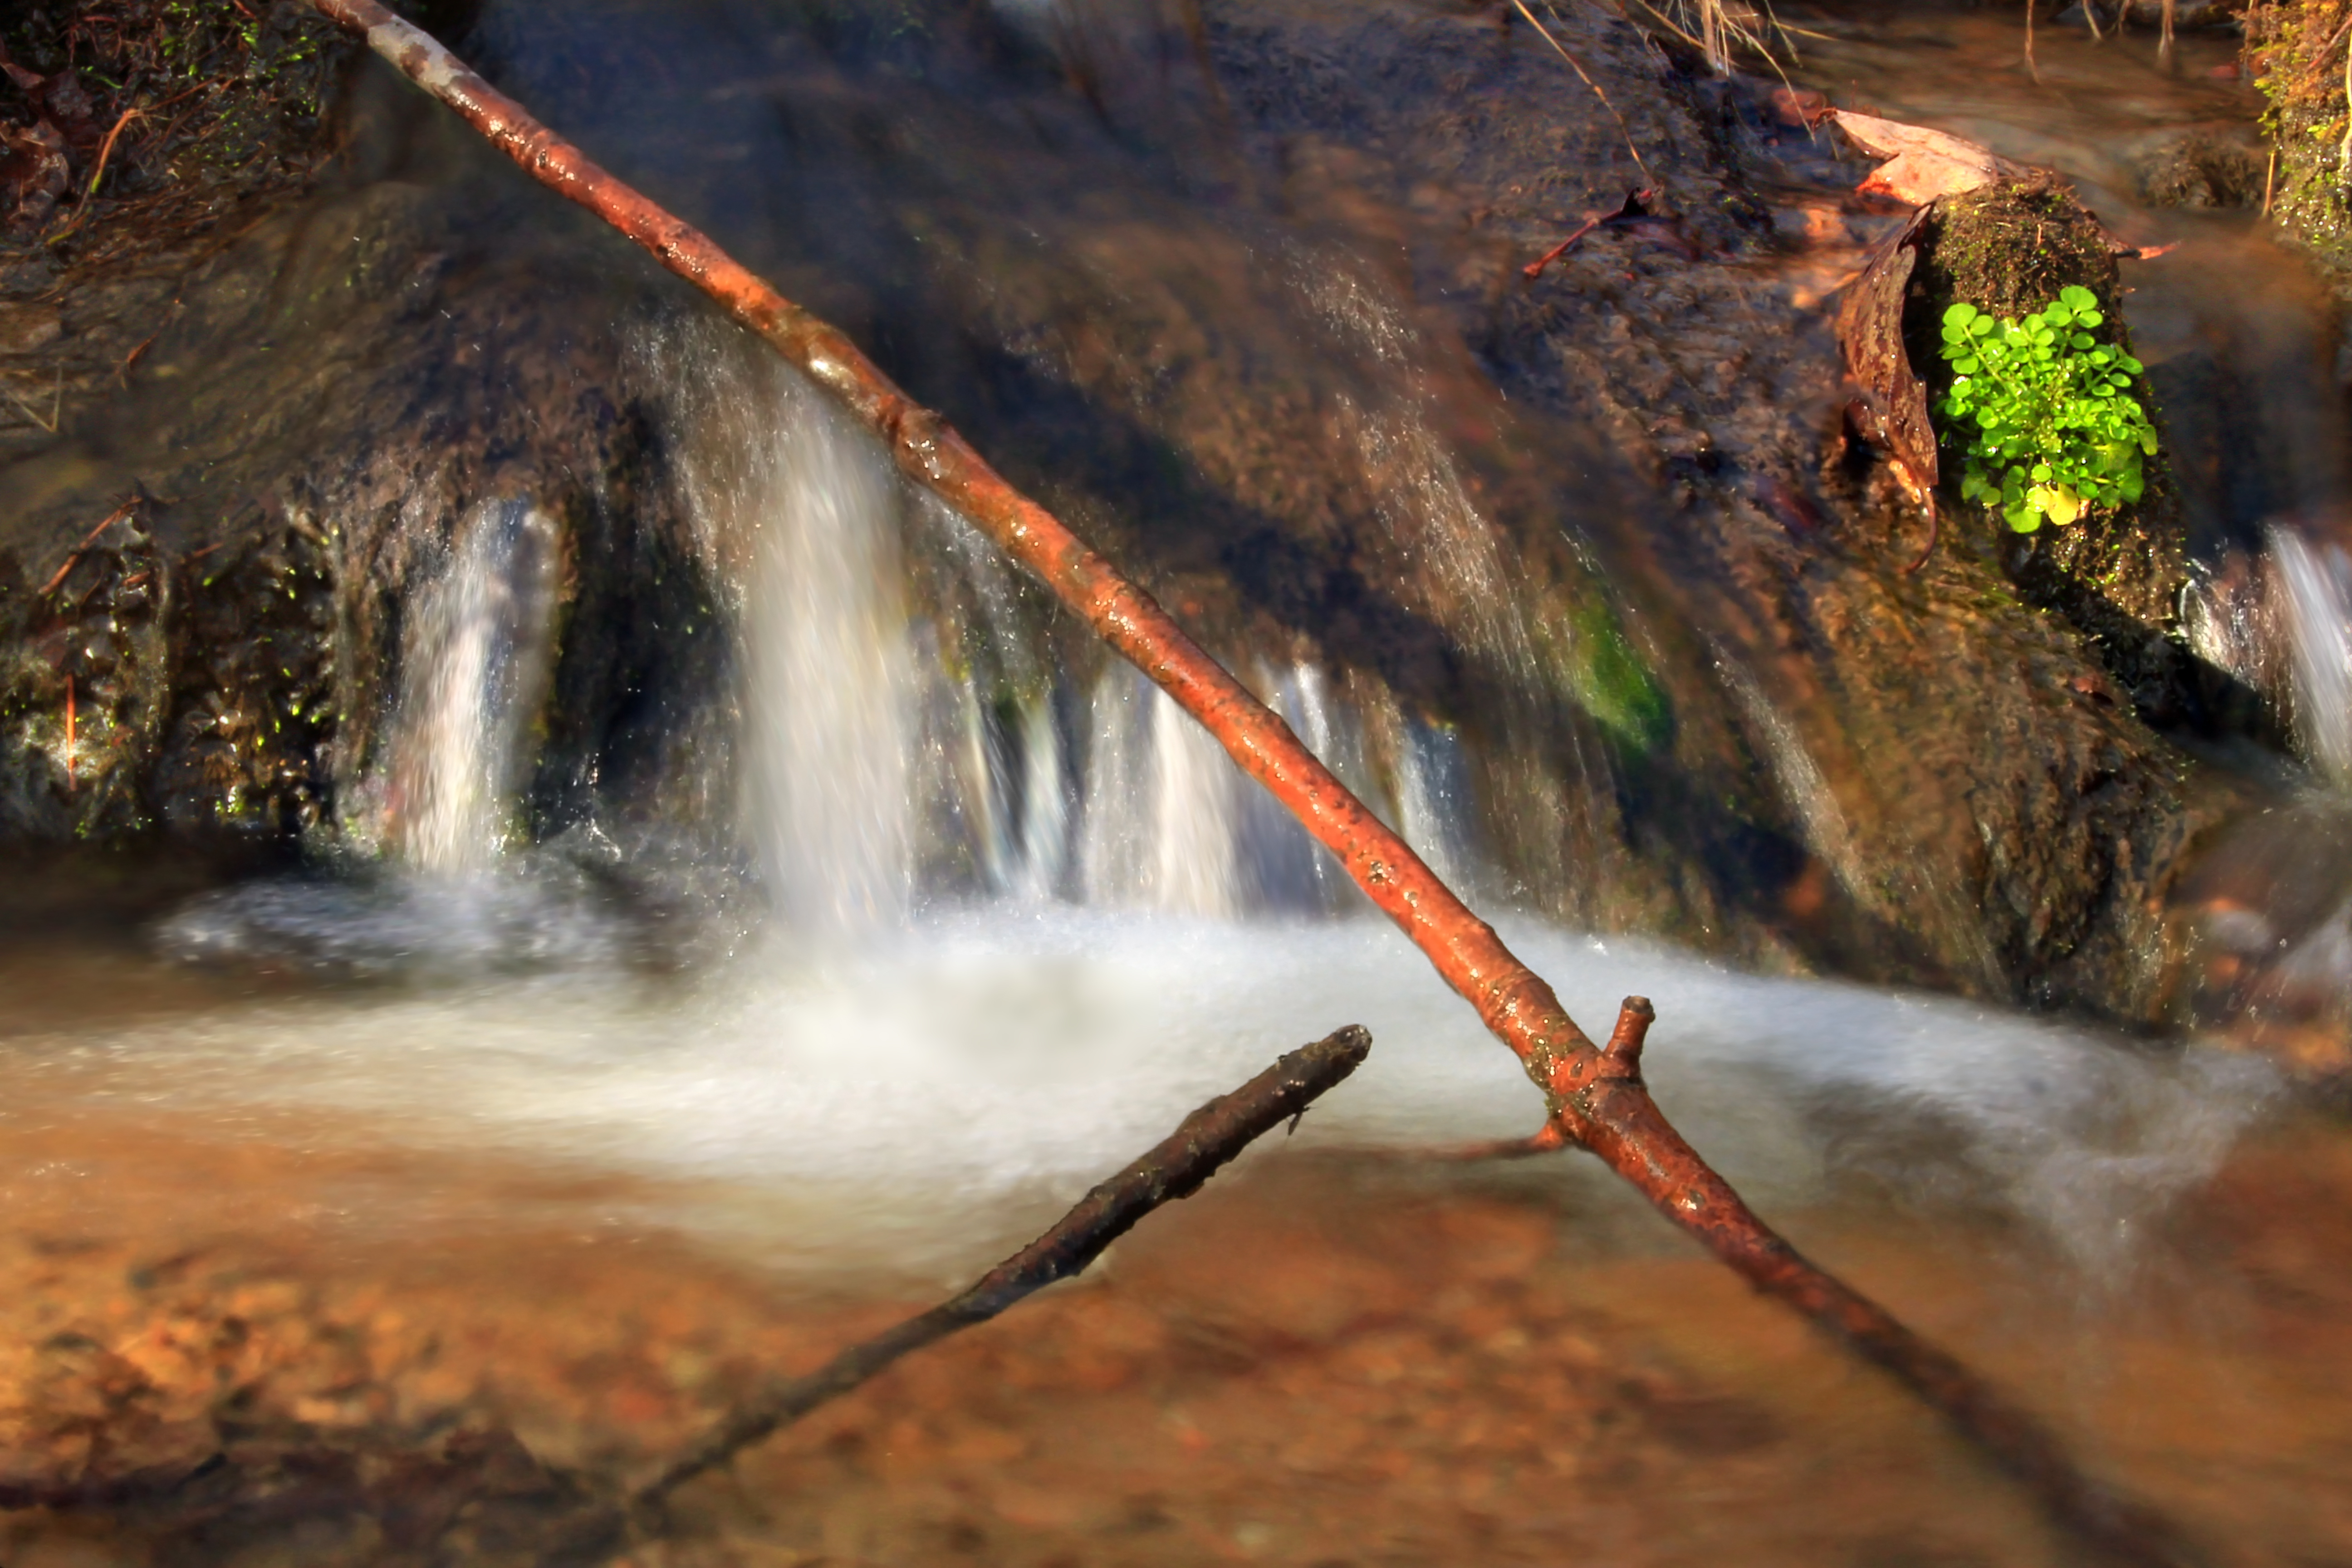
water, nature, rock, waterfall, creek, winter, hiking, river, formation, stream, reflection, autumn, body of water, rocks, creativecommons, cascades, pennsylvania, lehighvalley, northamptoncounty, appalachianpark, water feature